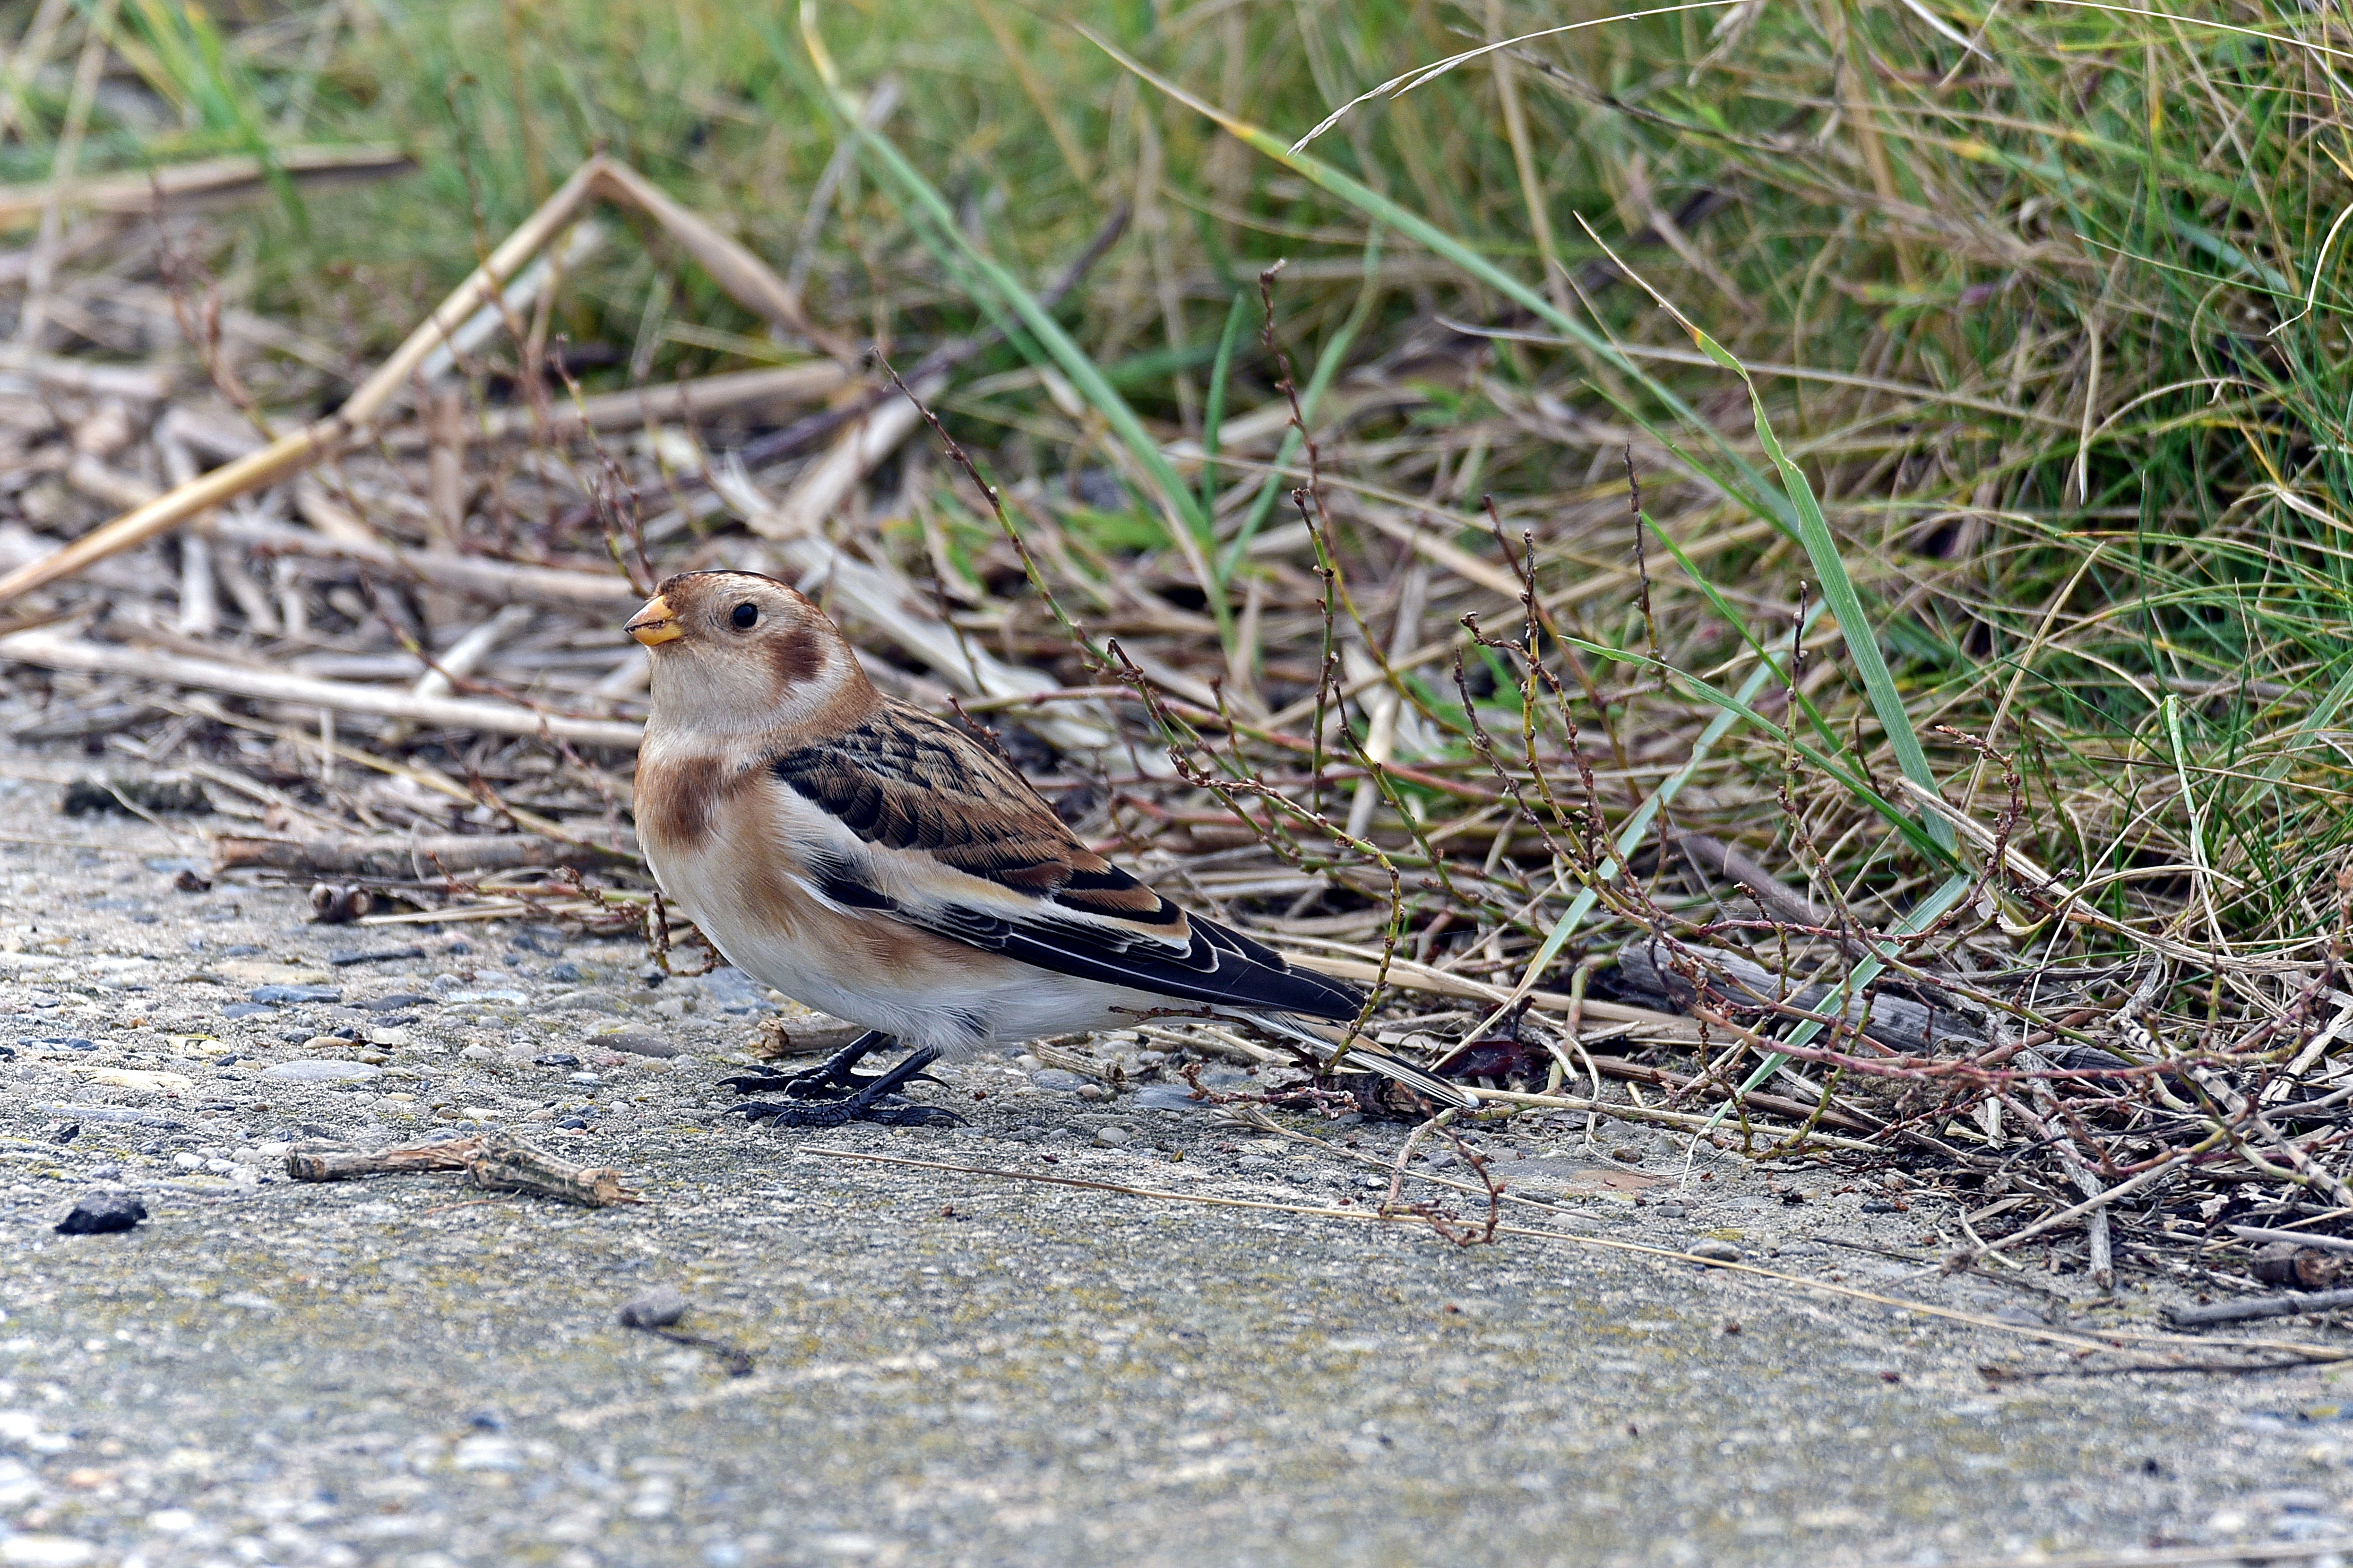
nature, branch, bird, wildlife, fauna, vertebrate, sparrow, snipe, shorebird, wren, north sea coast, lark, old world flycatcher, perching bird, snow bunting, simple dress